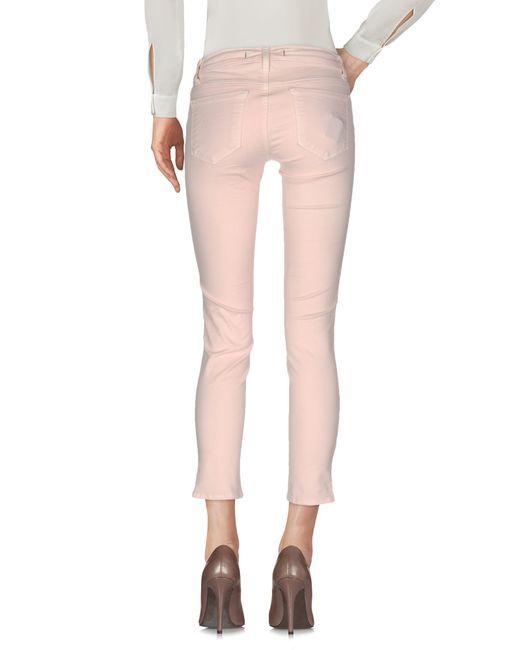
Rosa Slim Fit Jeans für Damen